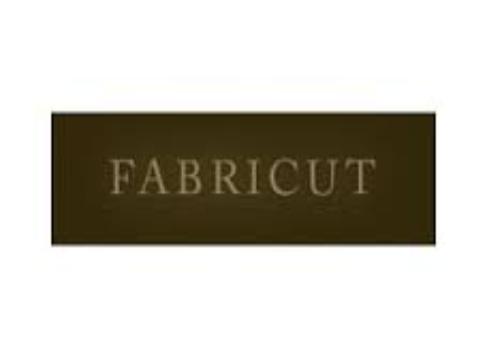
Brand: Fabricut
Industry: Necessities